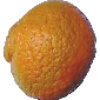
Label: Mandarine 1